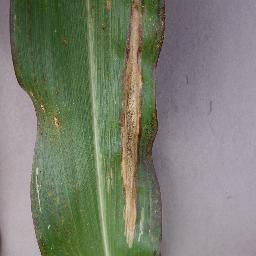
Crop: corn
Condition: (maize)_northern_blight